Gene Shue

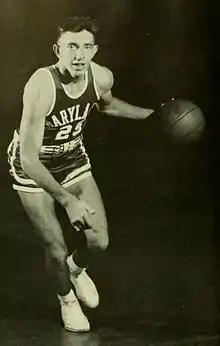
Shue at Maryland in 1954

Eugene William Shue (December 18, 1931 – April 3, 2022) was an American professional basketball player and coach in the National Basketball Association (NBA). Shue was one of the top guards of the early days of the NBA and an influential figure in the development of basketball. He is credited with having invented the "spin move" while being an early harbinger of other plays and strategies. Shue was an NBA All-Star in five consecutive times from 1958 to 1962.